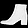
Label: Ankle boot